Evan Rachel Wood

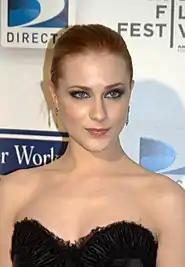
Wood at the premiere of "Whatever Works" in April 2009

Wood co-starred in Woody Allen's "Whatever Works", which premiered at the 2009 Tribeca Film Festival, playing the young wife of Larry David's character. She later expressed regret for taking the role and that she would not work with Allen again. In May 2009, she played Juliet in six fundraising performances of William Shakespeare's "Romeo and Juliet" at the Theater In The Park; the production was directed by her brother Ira, who also starred. That same year, Wood was named Young Hollywood Superstar at the Young Hollywood Awards.